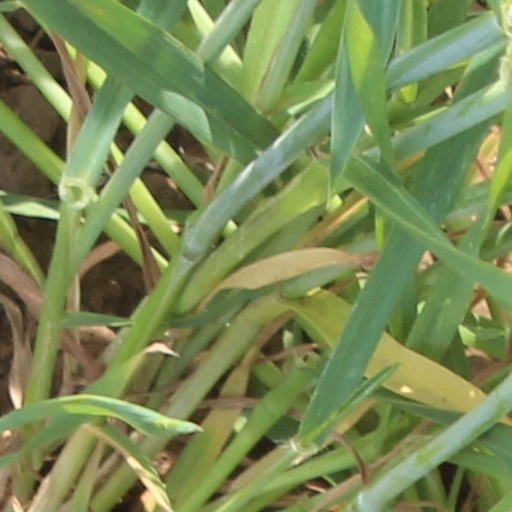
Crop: wheat